Luke Brooks

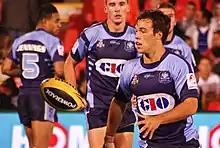
Brooks with the NSW Under-20s in 2013

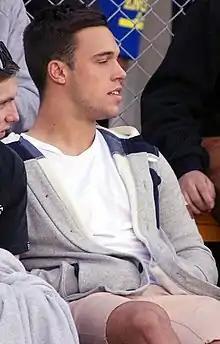
Brooks watching a rugby league match in 2014

In Round 24 of the 2013, Brooks made his NRL debut for the Wests Tigers against the St. George Illawarra Dragons. Although the Wests Tigers had exceeded their second tier salary cap, Brooks was given a special dispensation to play as neither team could make the semi-finals. Brooks scored a try and was awarded Man of the Match in the Tigers 34–18 victory, in what was described as, "a stunning NRL debut." The salary cap prevented Brooks from playing in any further games that year. At the end of the year, Brooks was named at halfback in the 2013 NYC Team of the Year.